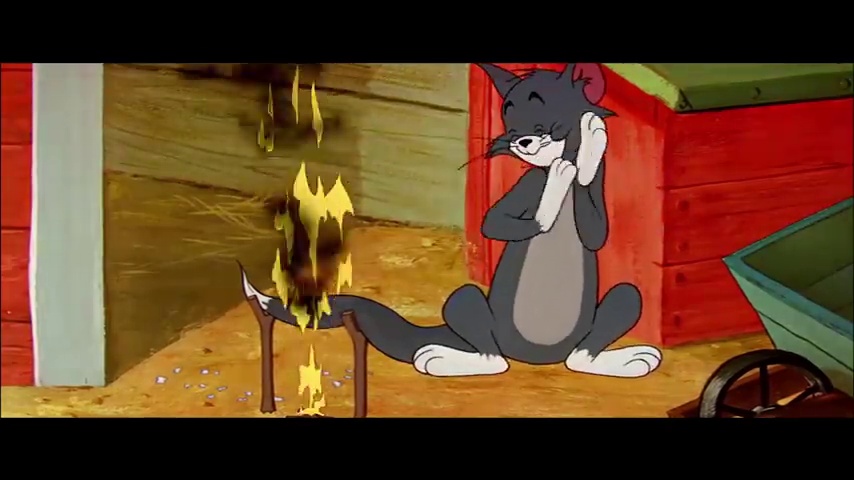
Portrait style: Cartoon Portrait